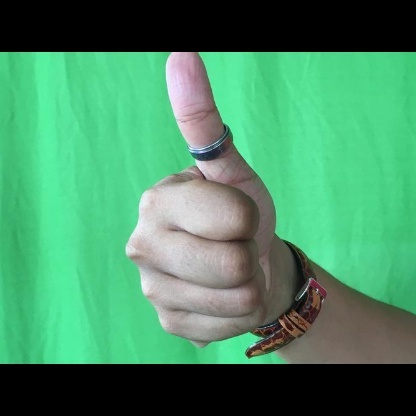
Mudra: Sikharam